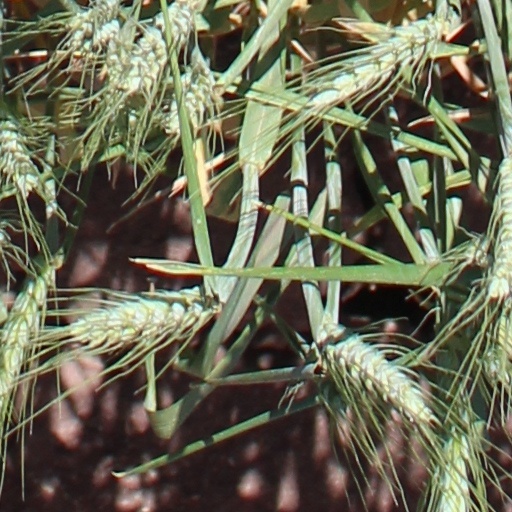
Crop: wheat